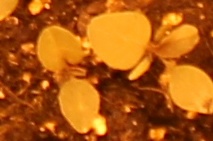
Label: Redroot Pigweed